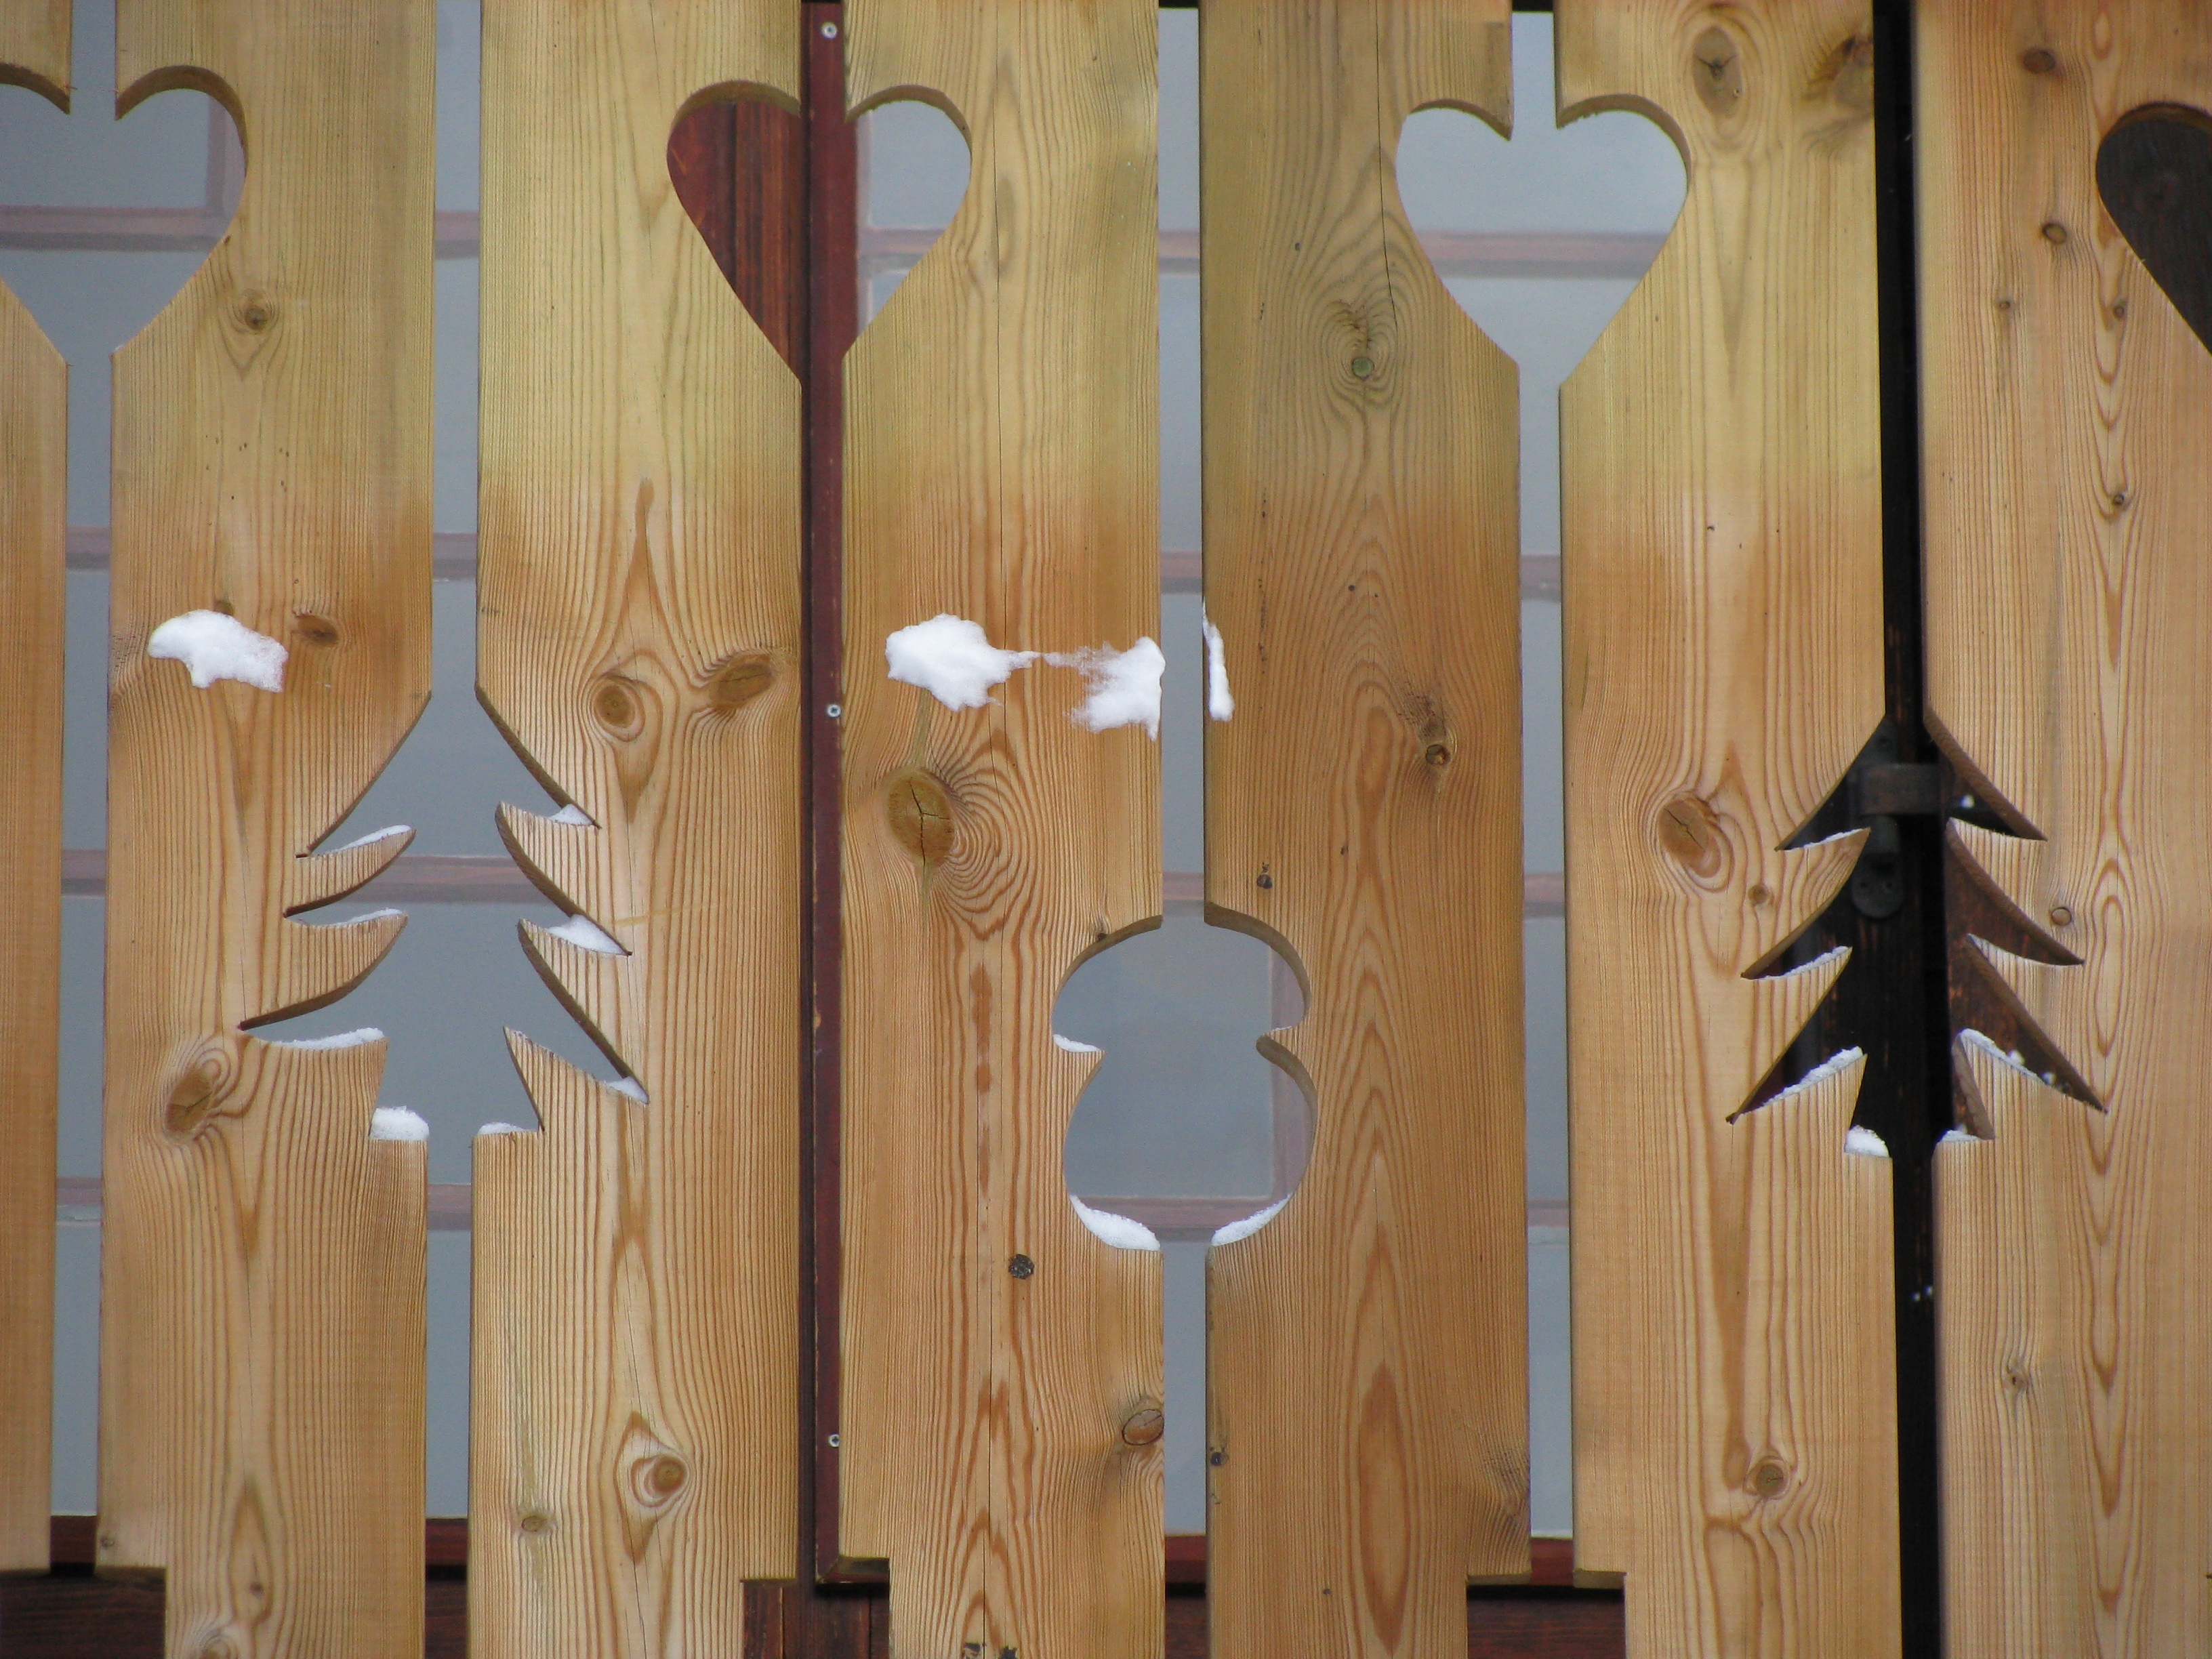
snow, fence, wood, floor, wall, furniture, door, product, hardwood, carving, eastern empire